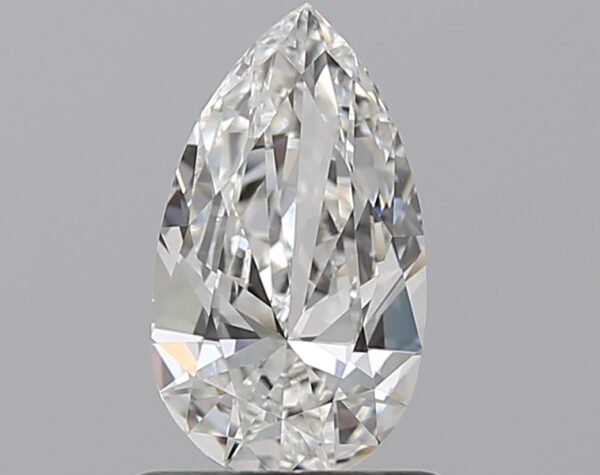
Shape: pear
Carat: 0.7
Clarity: VVS2
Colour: E
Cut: VG
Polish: EX
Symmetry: VG
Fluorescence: F
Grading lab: GIA
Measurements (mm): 8.64 x 4.92 x 2.72